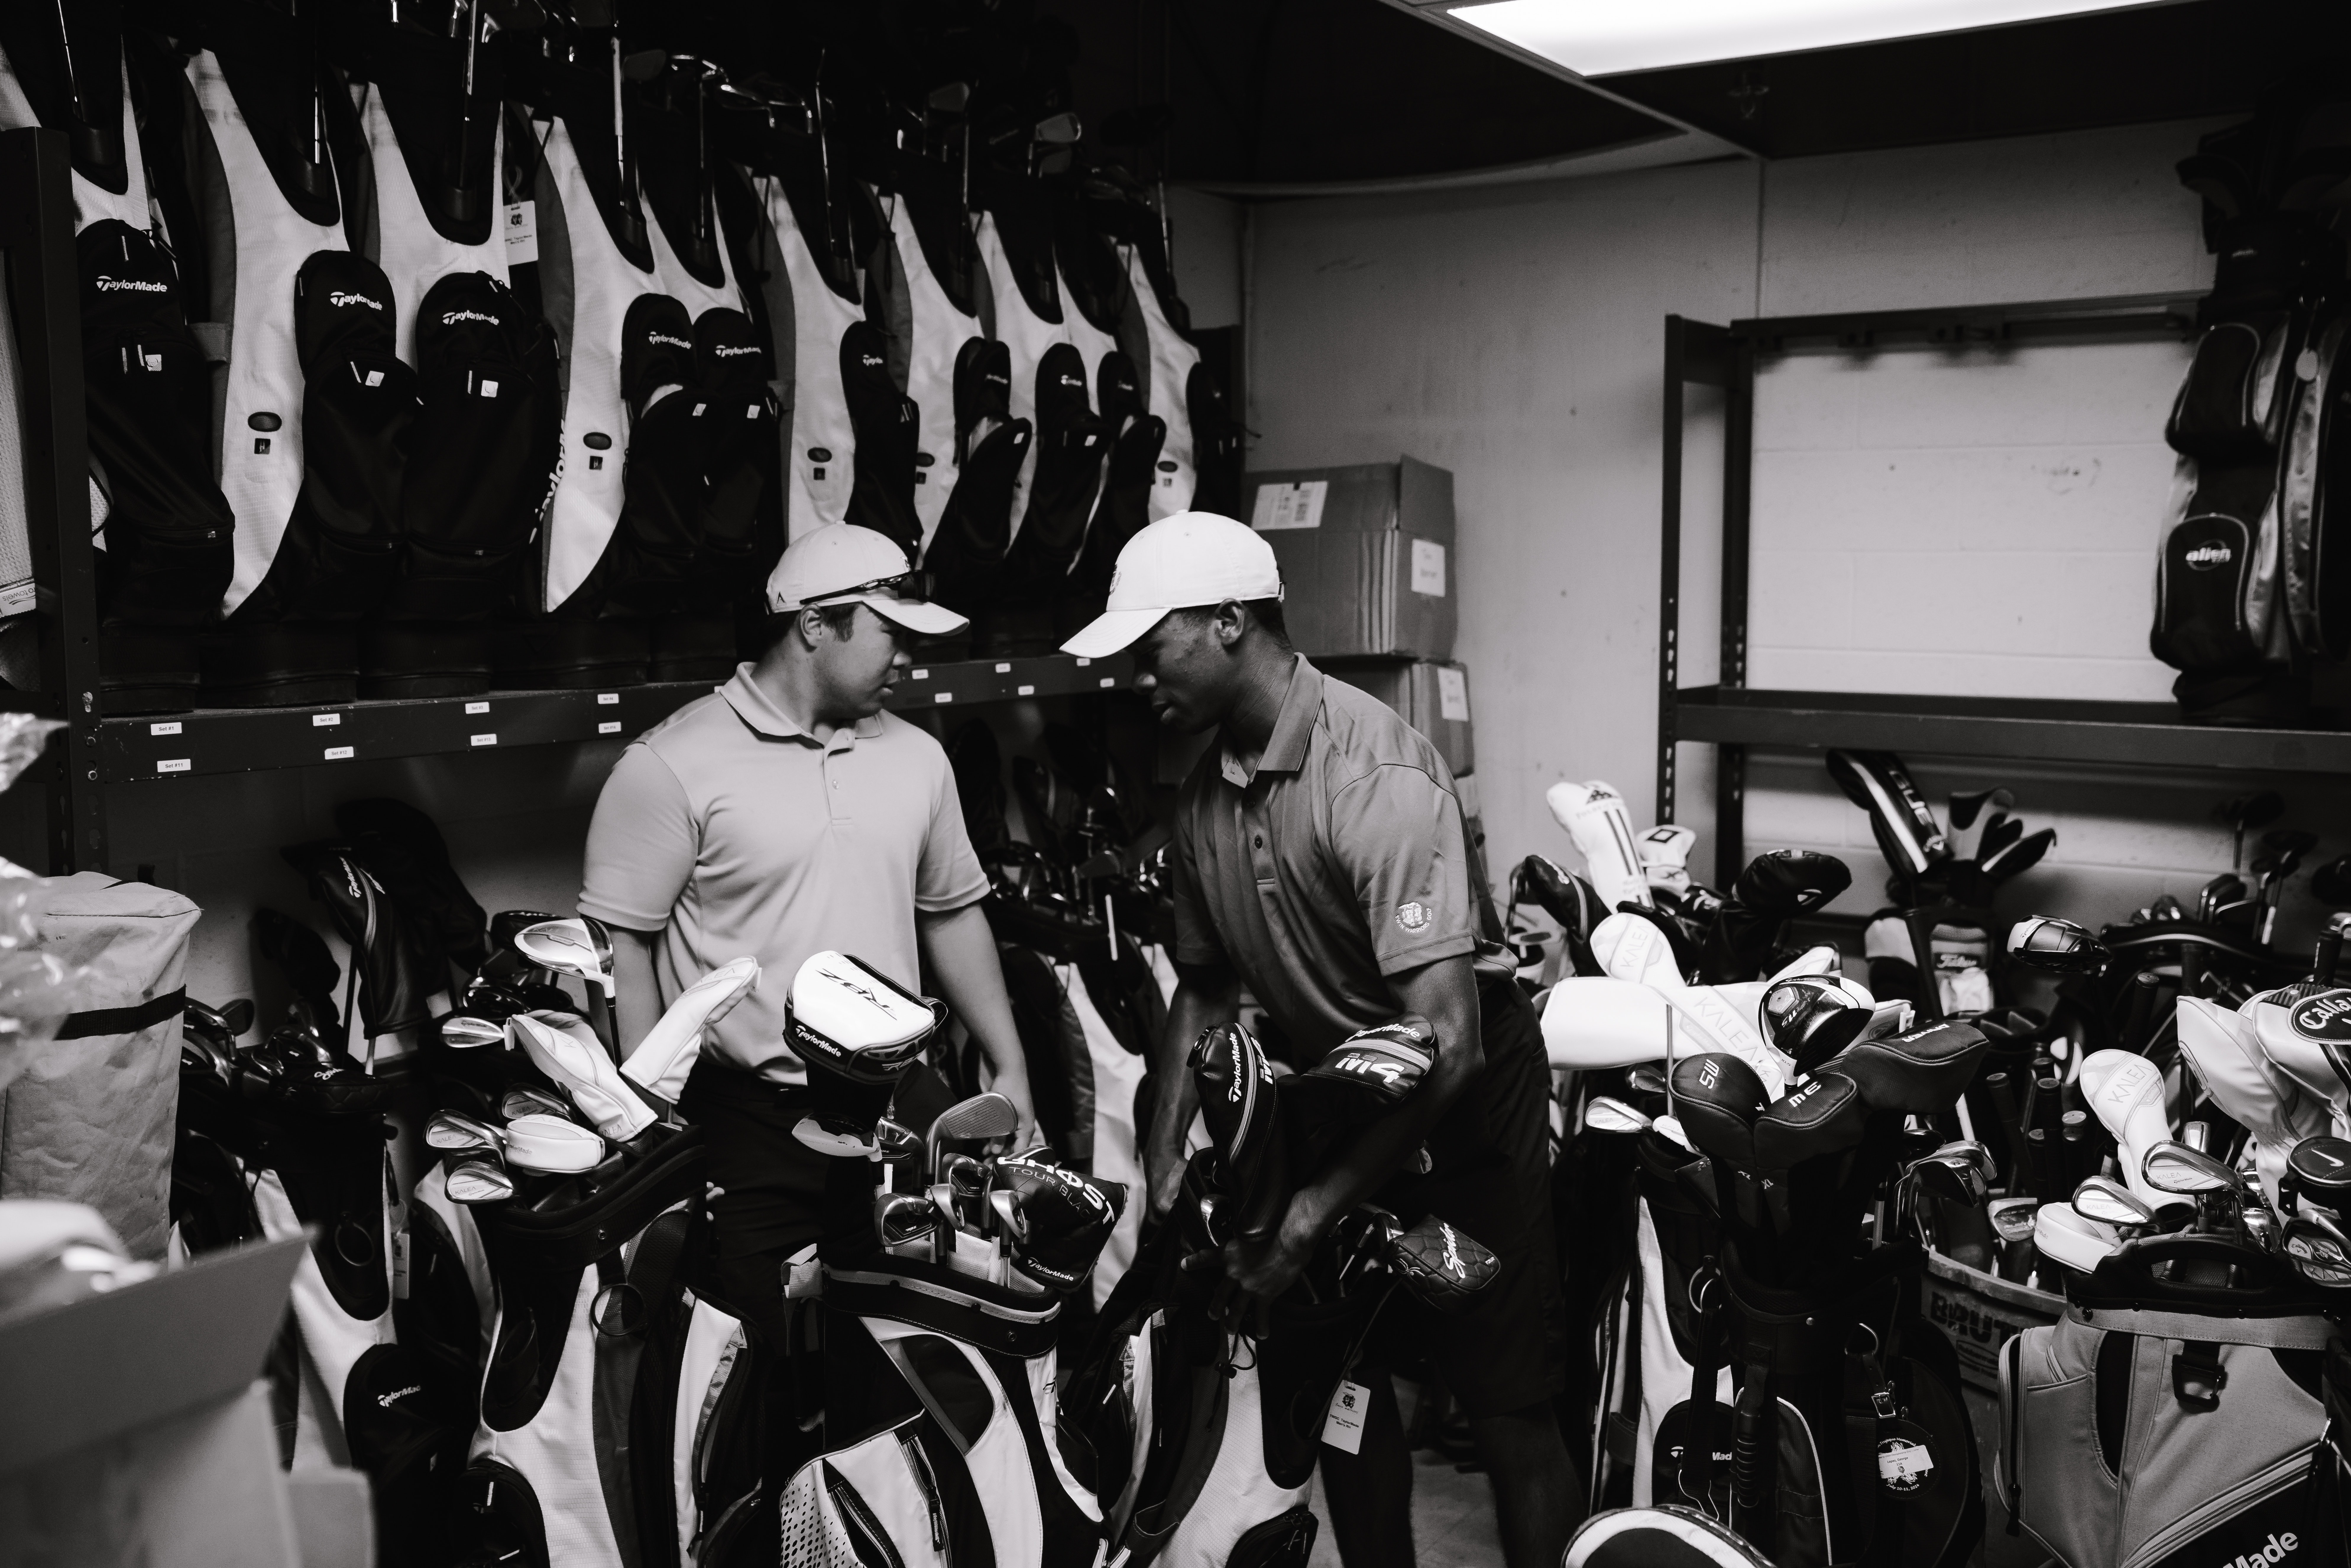
monochrome, black and white, footwear, room, photography, shoe, style